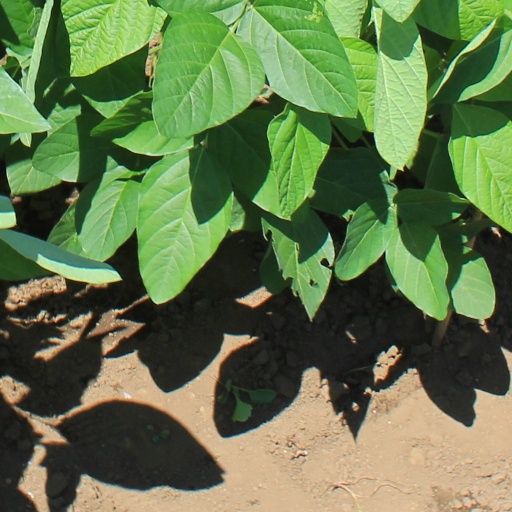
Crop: soybean